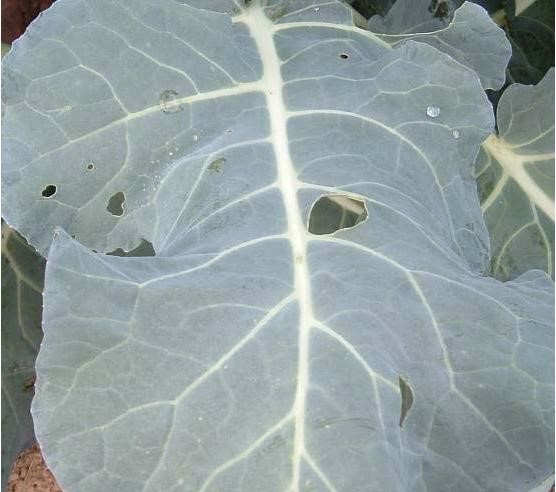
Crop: unknown
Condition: broccoli